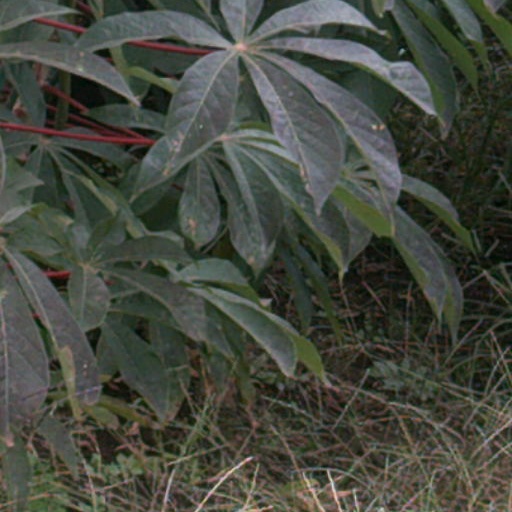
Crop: cassava